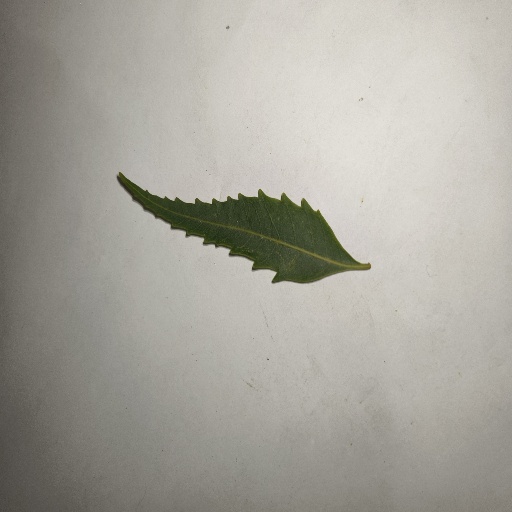
Species: Neem
Leaf condition: Healthy Leaf